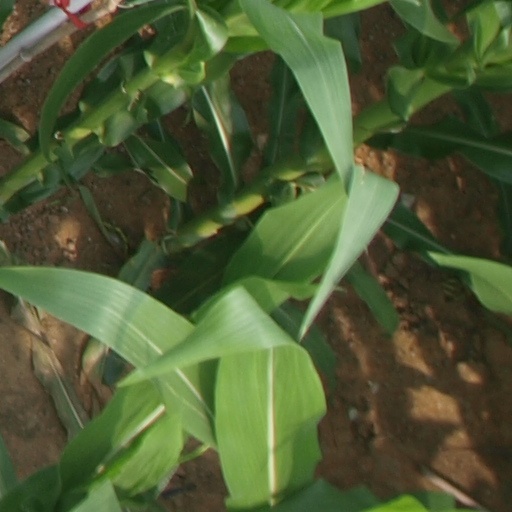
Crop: maize; corn